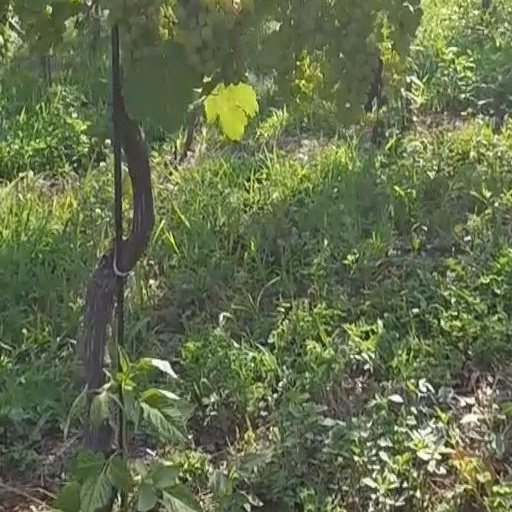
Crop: grape